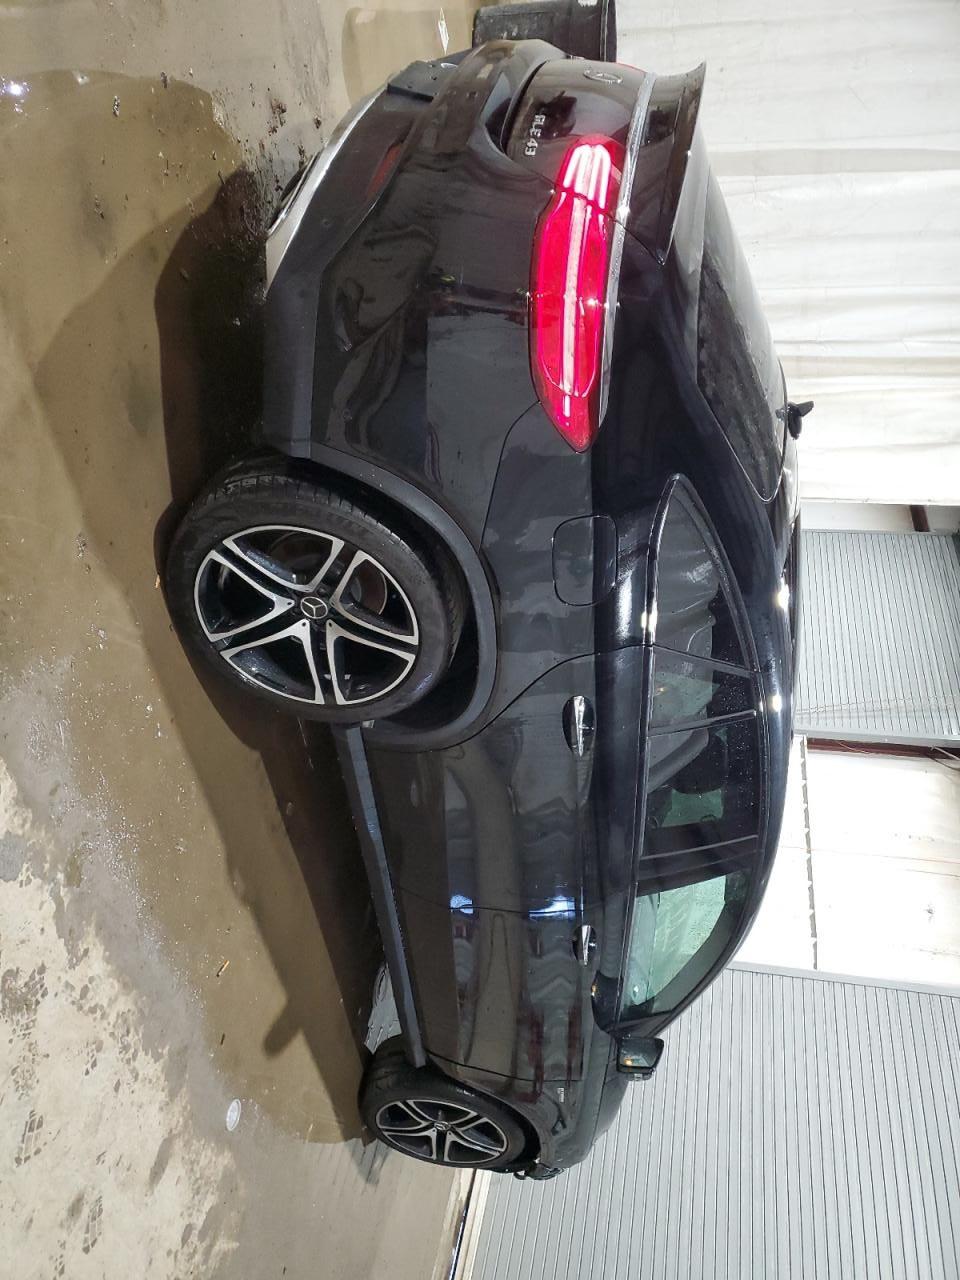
Aucun dommage détecté.
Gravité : aucun